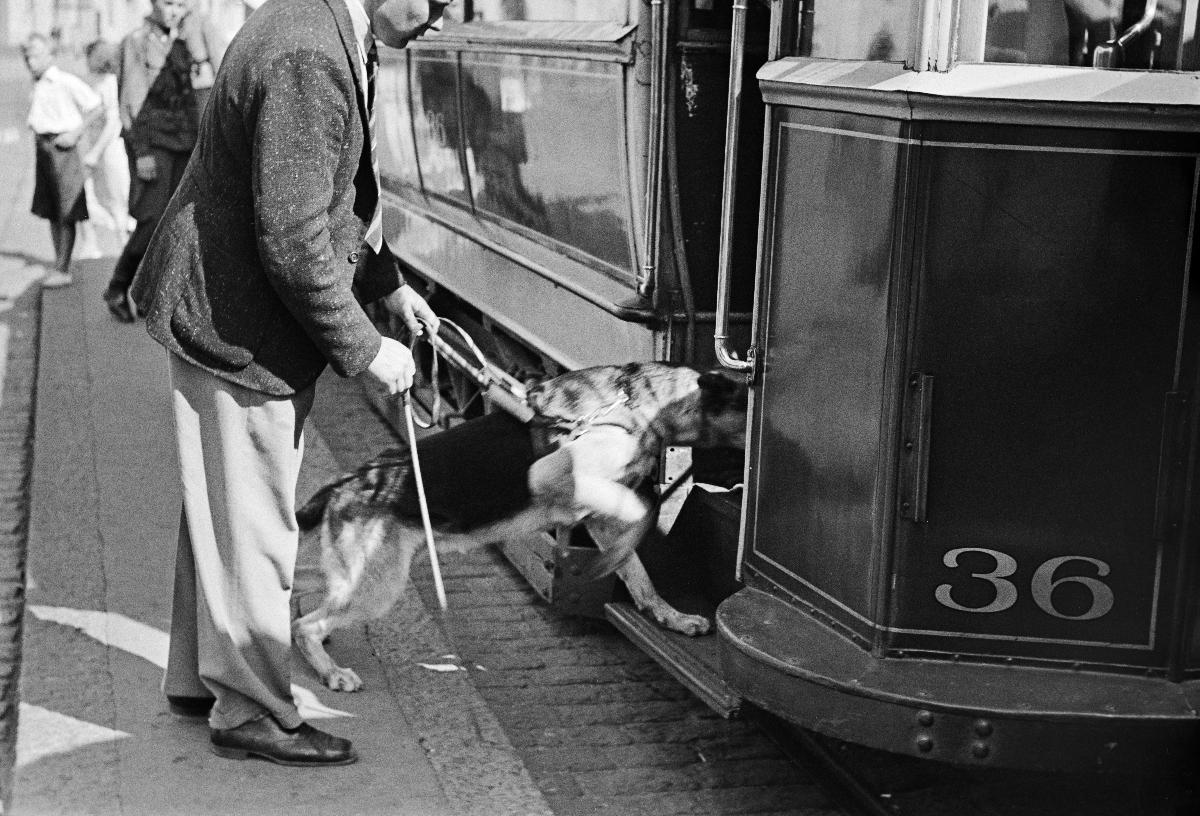
Opaskoiria sodassa sokeutuneille
Ledarhundar för krigsblinda; Guide dogs for visually disabled by war
sisällön kuvaus: Opaskoiria sodassa sokeutuneille. Sokea mies opaskoiransa kanssa Helsingin joukkoliikenteessä heinäkuussa 1940. content description: Guide dogs for visually disabled by war. A blind man with his guide dog in Helsinki collective traffic in July 1940. innehållsbeskrivning: Ledarhundar för krigsblinda. En blind man med sin  ledarhund i Helsingfors kollektivtrafik i juli 1940.
Kuvaaja: Sundström, Hugo, kuvaaja
Vuosi: 1940
Paikka: Suomi, Uusimaa, Helsinki
Aiheet: HBL; näkövammaiset; sotainvalidit; opaskoirat; koira; raitiovaunut; joukkoliikenne; visually disabled people; disabled veterans; guide dogs; dog; war disabled; dogs; vision impaired; blind; traffic; trams; public transport; personer med synskada; krigsinvalider; ledarhundar; hund; hundar; synskadade; blinda; språrvagnar; schäfer; spårvagnar; kollektivtrafik